Kung Fu Kids

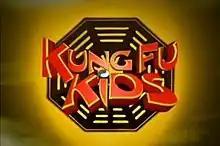
Title card

Kung Fu Kids is a 2008 Philippine television drama fantasy series broadcast by ABS-CBN. Directed by Malu L. Sevilla and Richard I. Arellano, it stars Jairus Aquino, Andre Garcia, Eliza Pineda, Sharlene San Pedro, Paul Salas, Jane Oineza, Kristoffer Martin and Joshua Dionisio. It aired on the network's Primetime Bida line up and worldwide on TFC from January 28 to April 25, 2008, replacing "Mars Ravelo's Lastikman" and was replaced by "The Singing Bee".